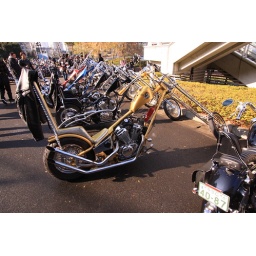
custom car show in yokohama *this is the bike parking lot